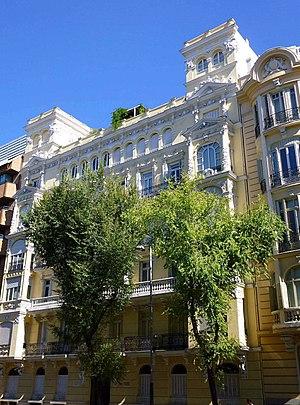
Femmes au bord de la crise de nerfs est un film espagnol réalisé par Pedro Almodóvar, sorti en 1988.